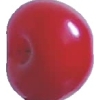
Label: cherry_sour